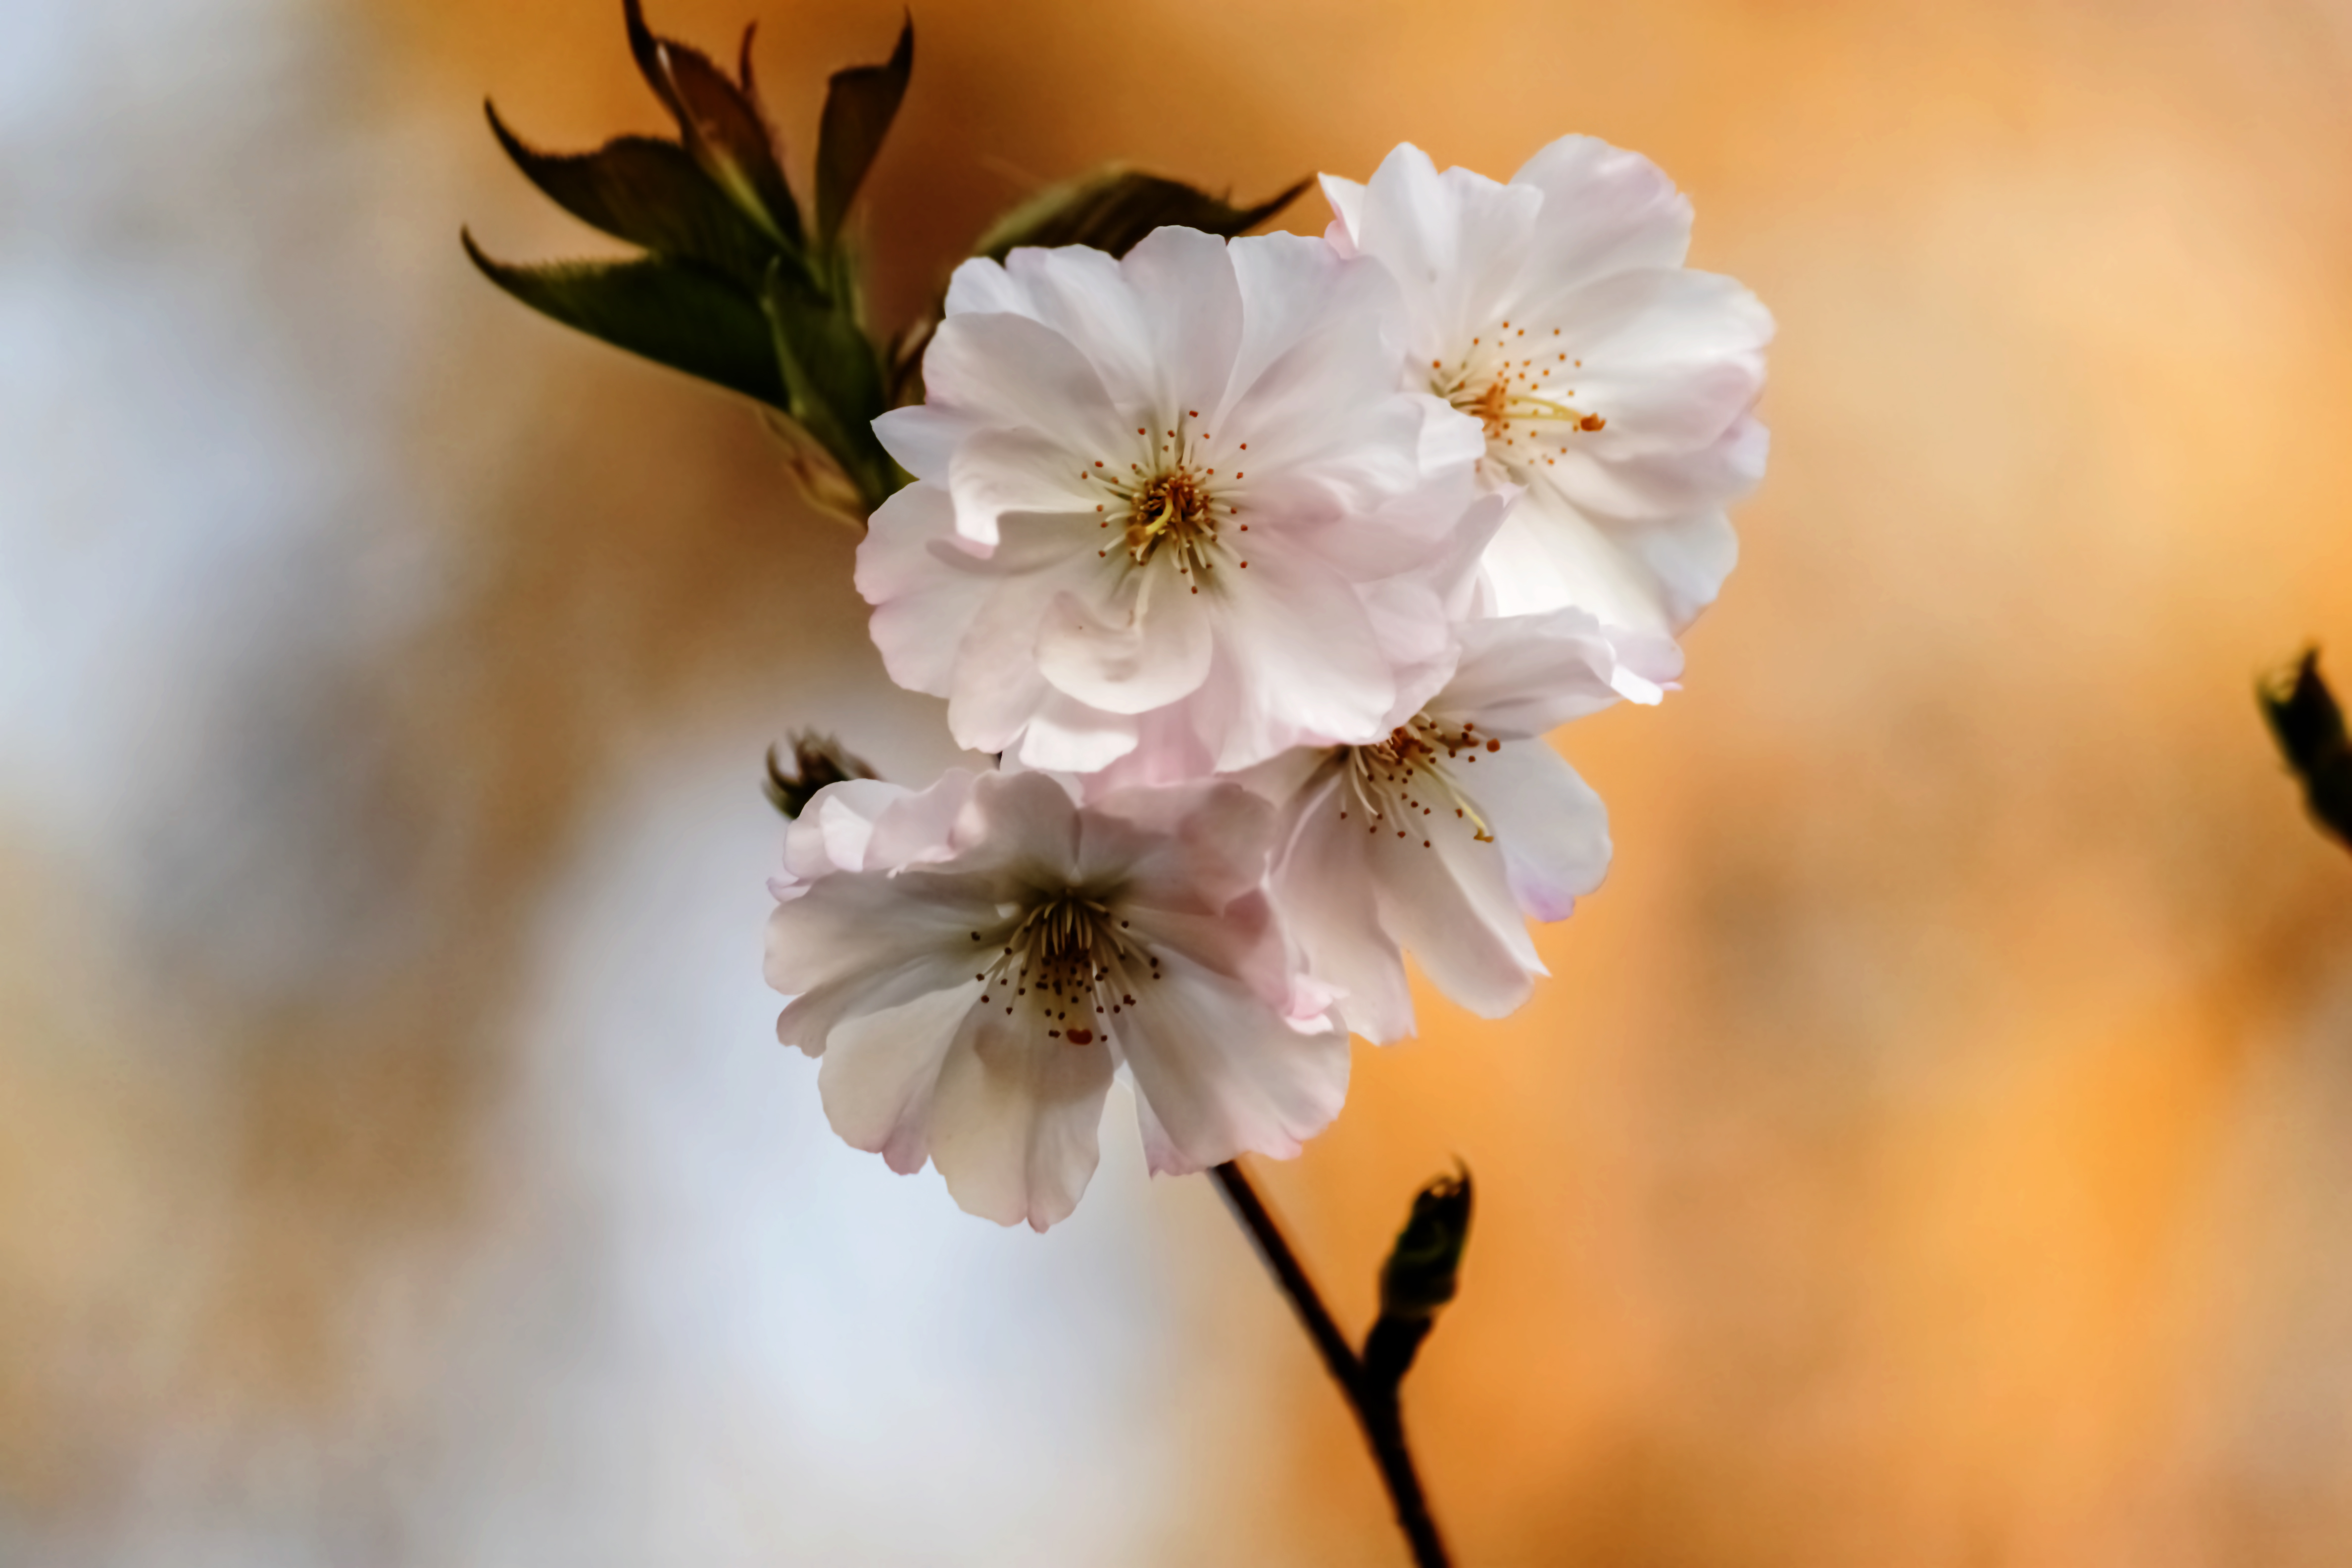
branch, blossom, plant, sunlight, flower, petal, spring, produce, botany, flora, season, cherry blossom, close up, ngc, saariysqualitypictures, npc, fantasticnature, macro photography